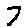
Label: 7